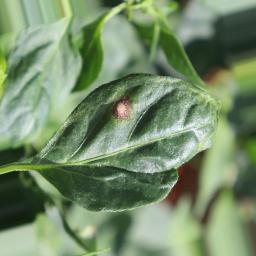
Label: cercospora